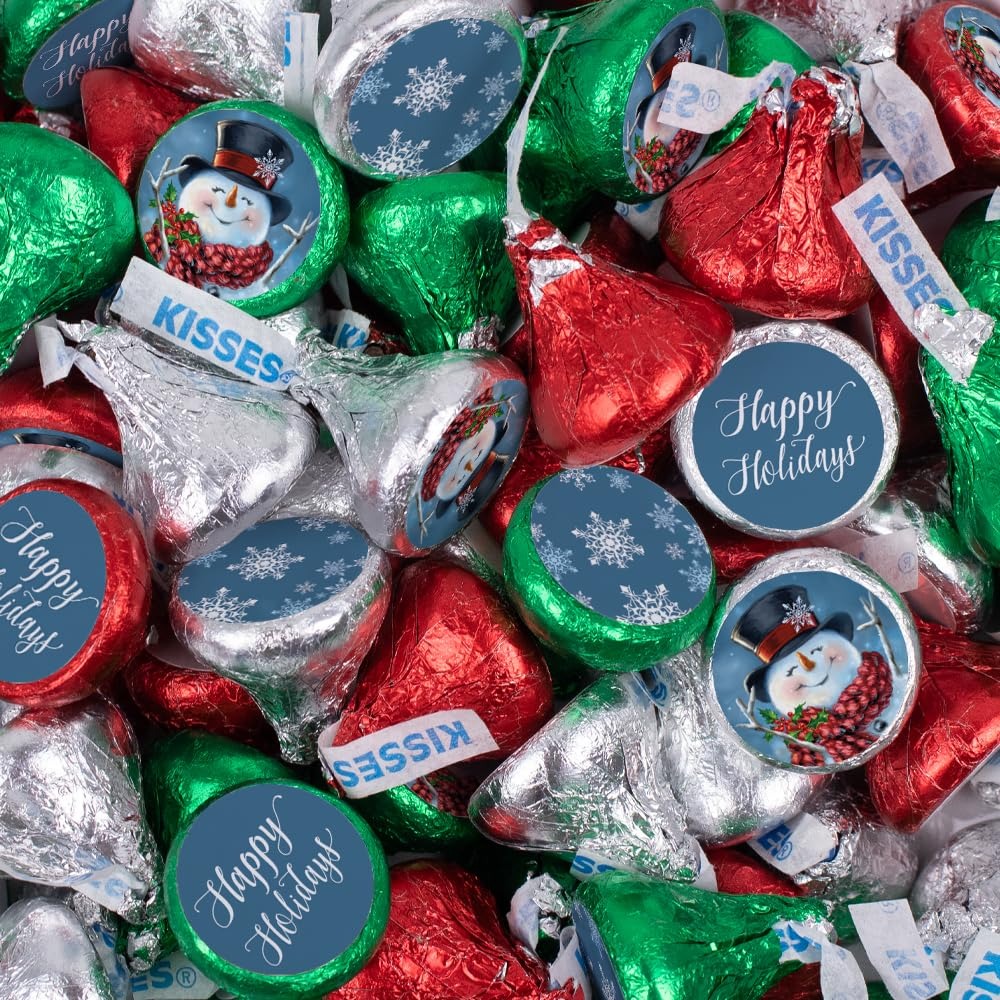
Item Name: 300 Pcs Christmas Candy Party Favor Kisses Chocolate (3 lb) - Jolly Snowman
Bullet Point 1: Includes: Approximately 300 Completely Assembled Candies With Stickers
Bullet Point 2: This Product Is Kosher Dairy Certified
Bullet Point 3: Ships In Cold Pack Packaging: This Candy Item Is Heat Sensitive And Will Ship With Cool Pack Packaging As Needed
Bullet Point 4: Made in the USA
Bullet Point 5: No Extra Work: Completely Assembled Chocolate Candy. These Preassembled Party Favors Are Ready To Gift - No Peeling, Gluing Or Sticking Required. Stickers Are Printed On High Quality Paper With Beautiful, Vibrant Colors.
Product Description: Celebrate with candy! These delicious individually wrapped Christmas Kisses candies completely assembled with Jolly Snowman themed stickers. Fill goodie bags, party favors or create your own candy buffet table. Candy orders ship with cold pack packaging as needed.
Value: 300.0
Unit: Count

Price: 74.99